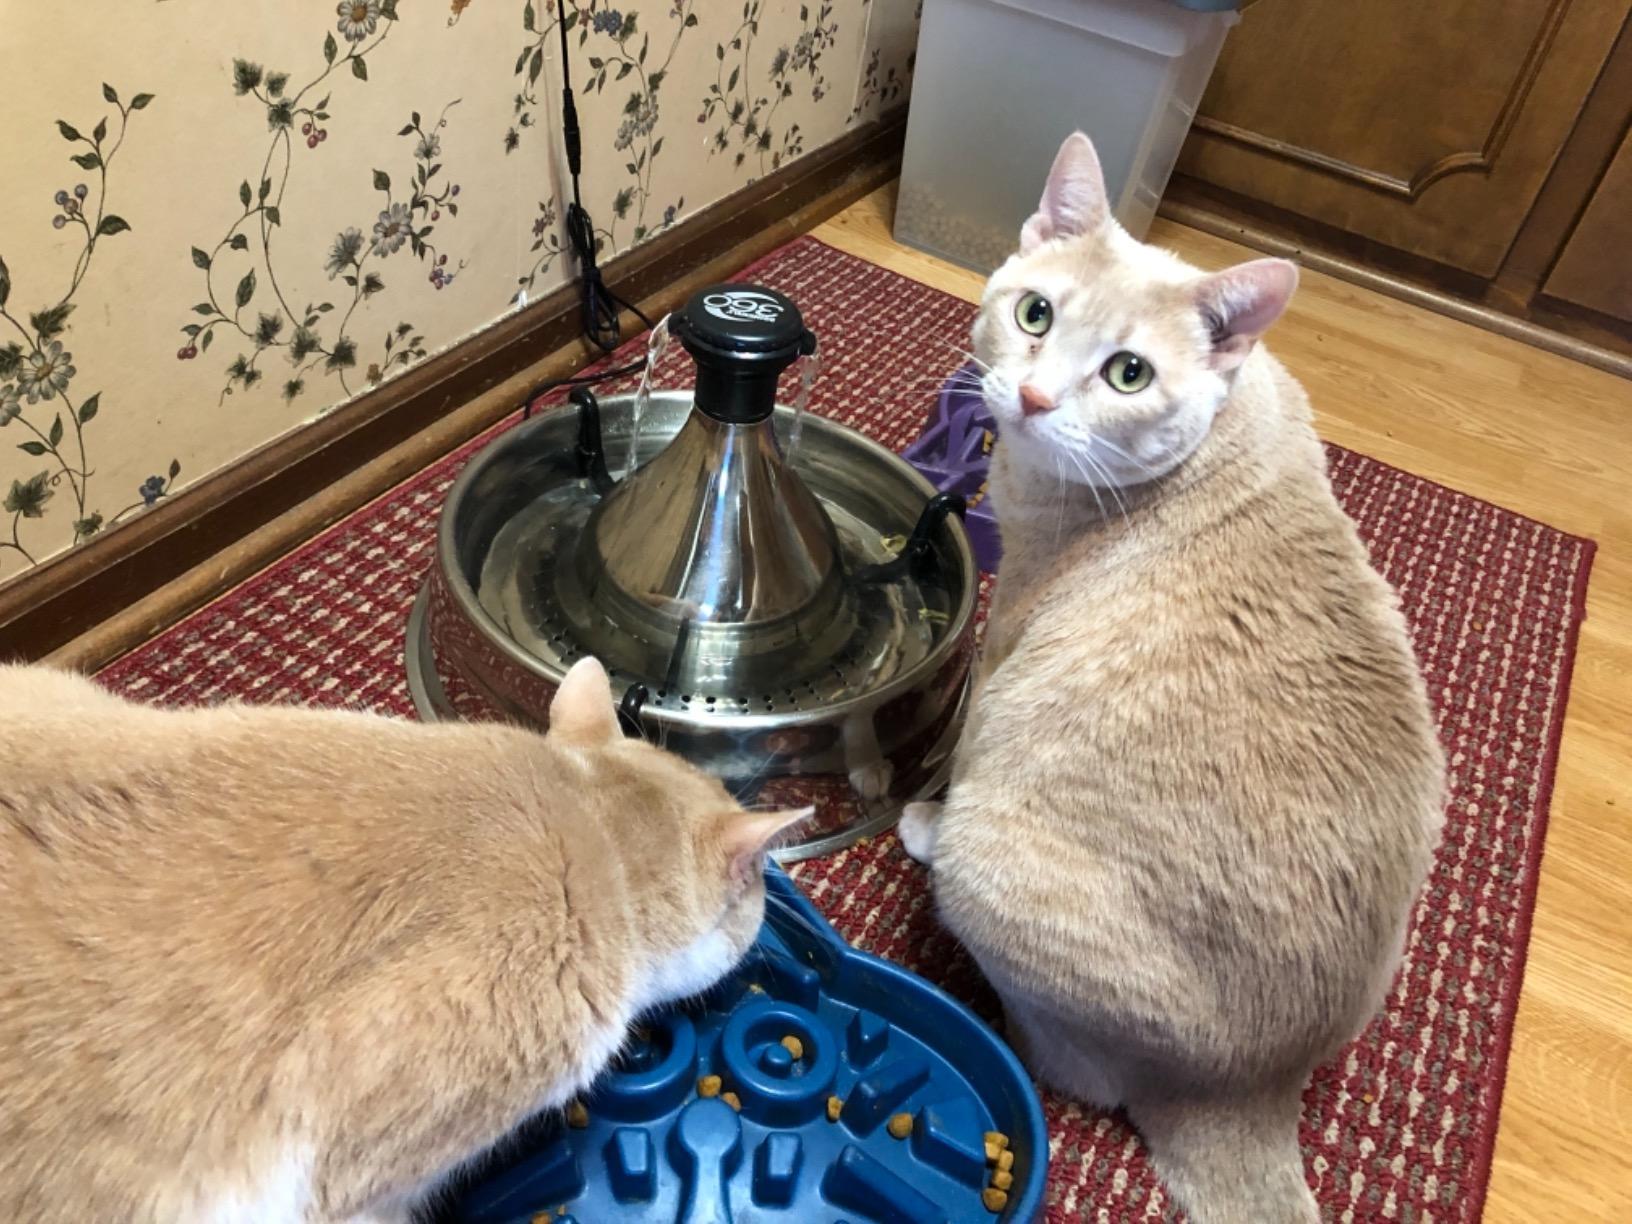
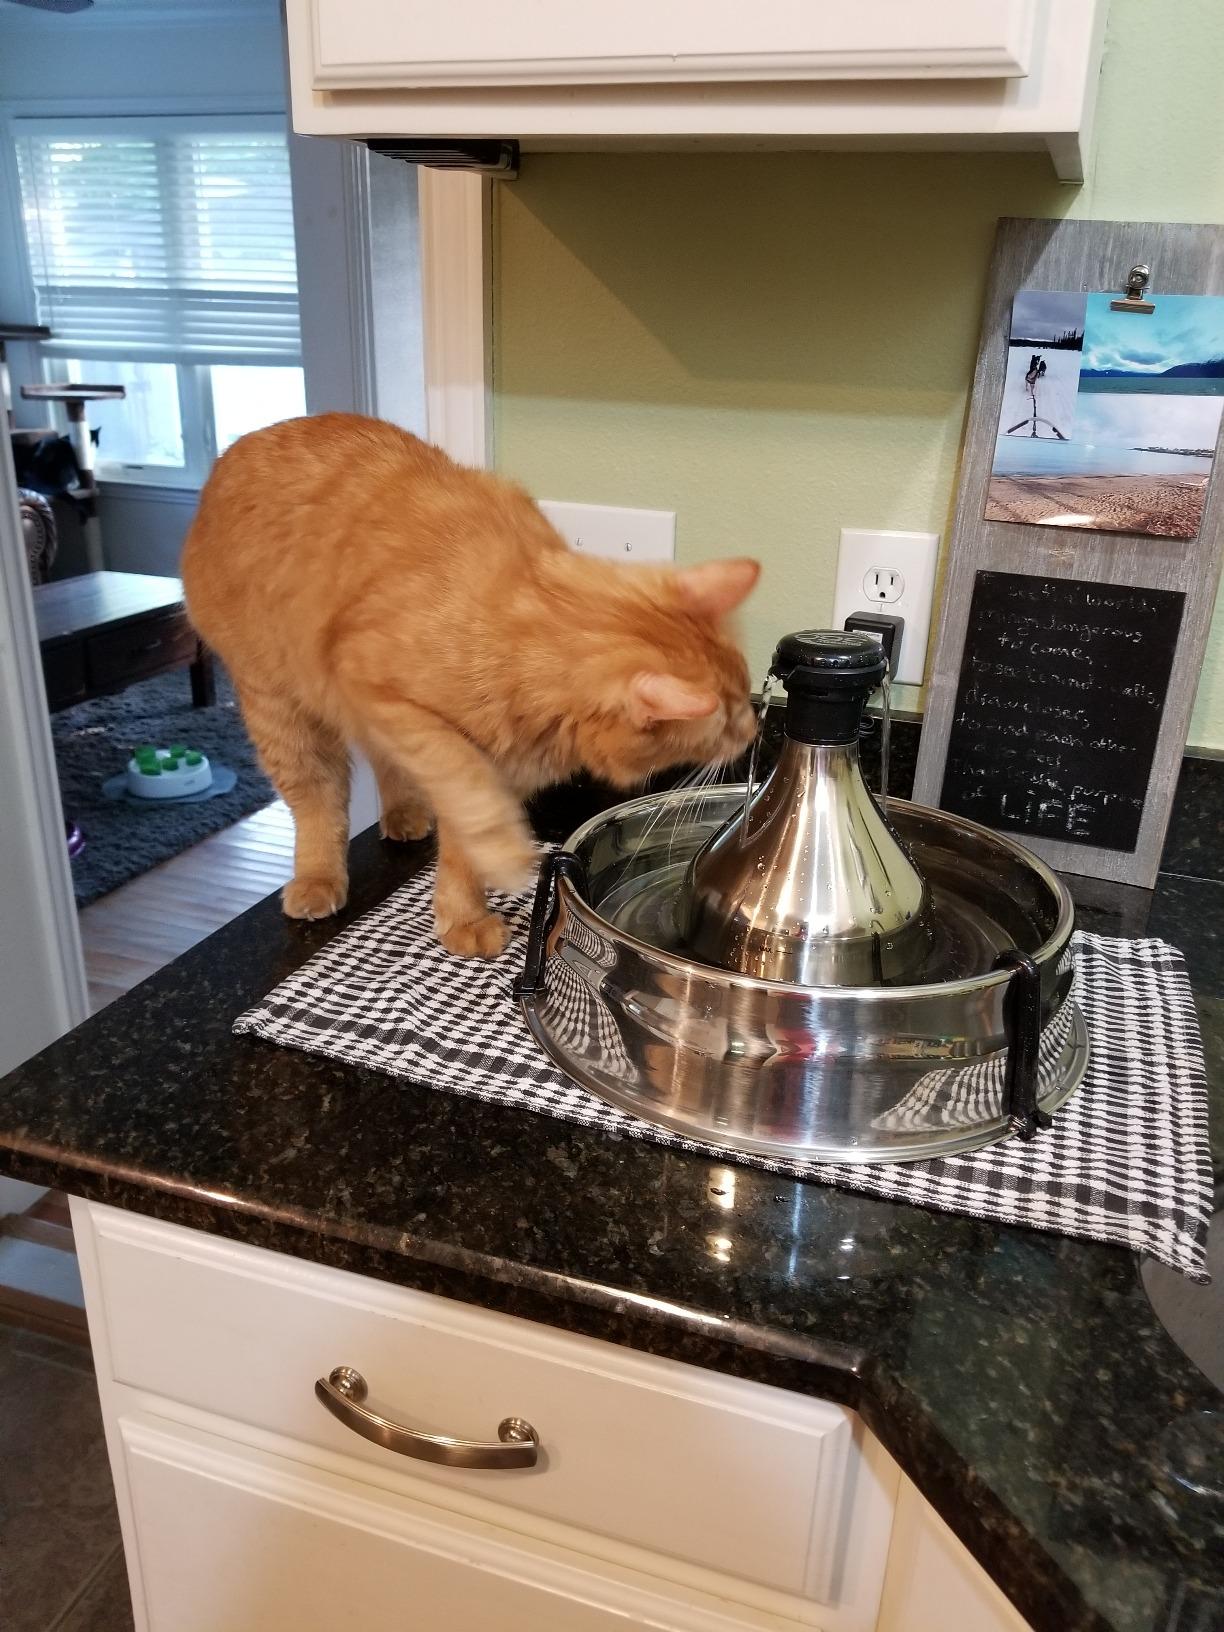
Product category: items_bowl
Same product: yes